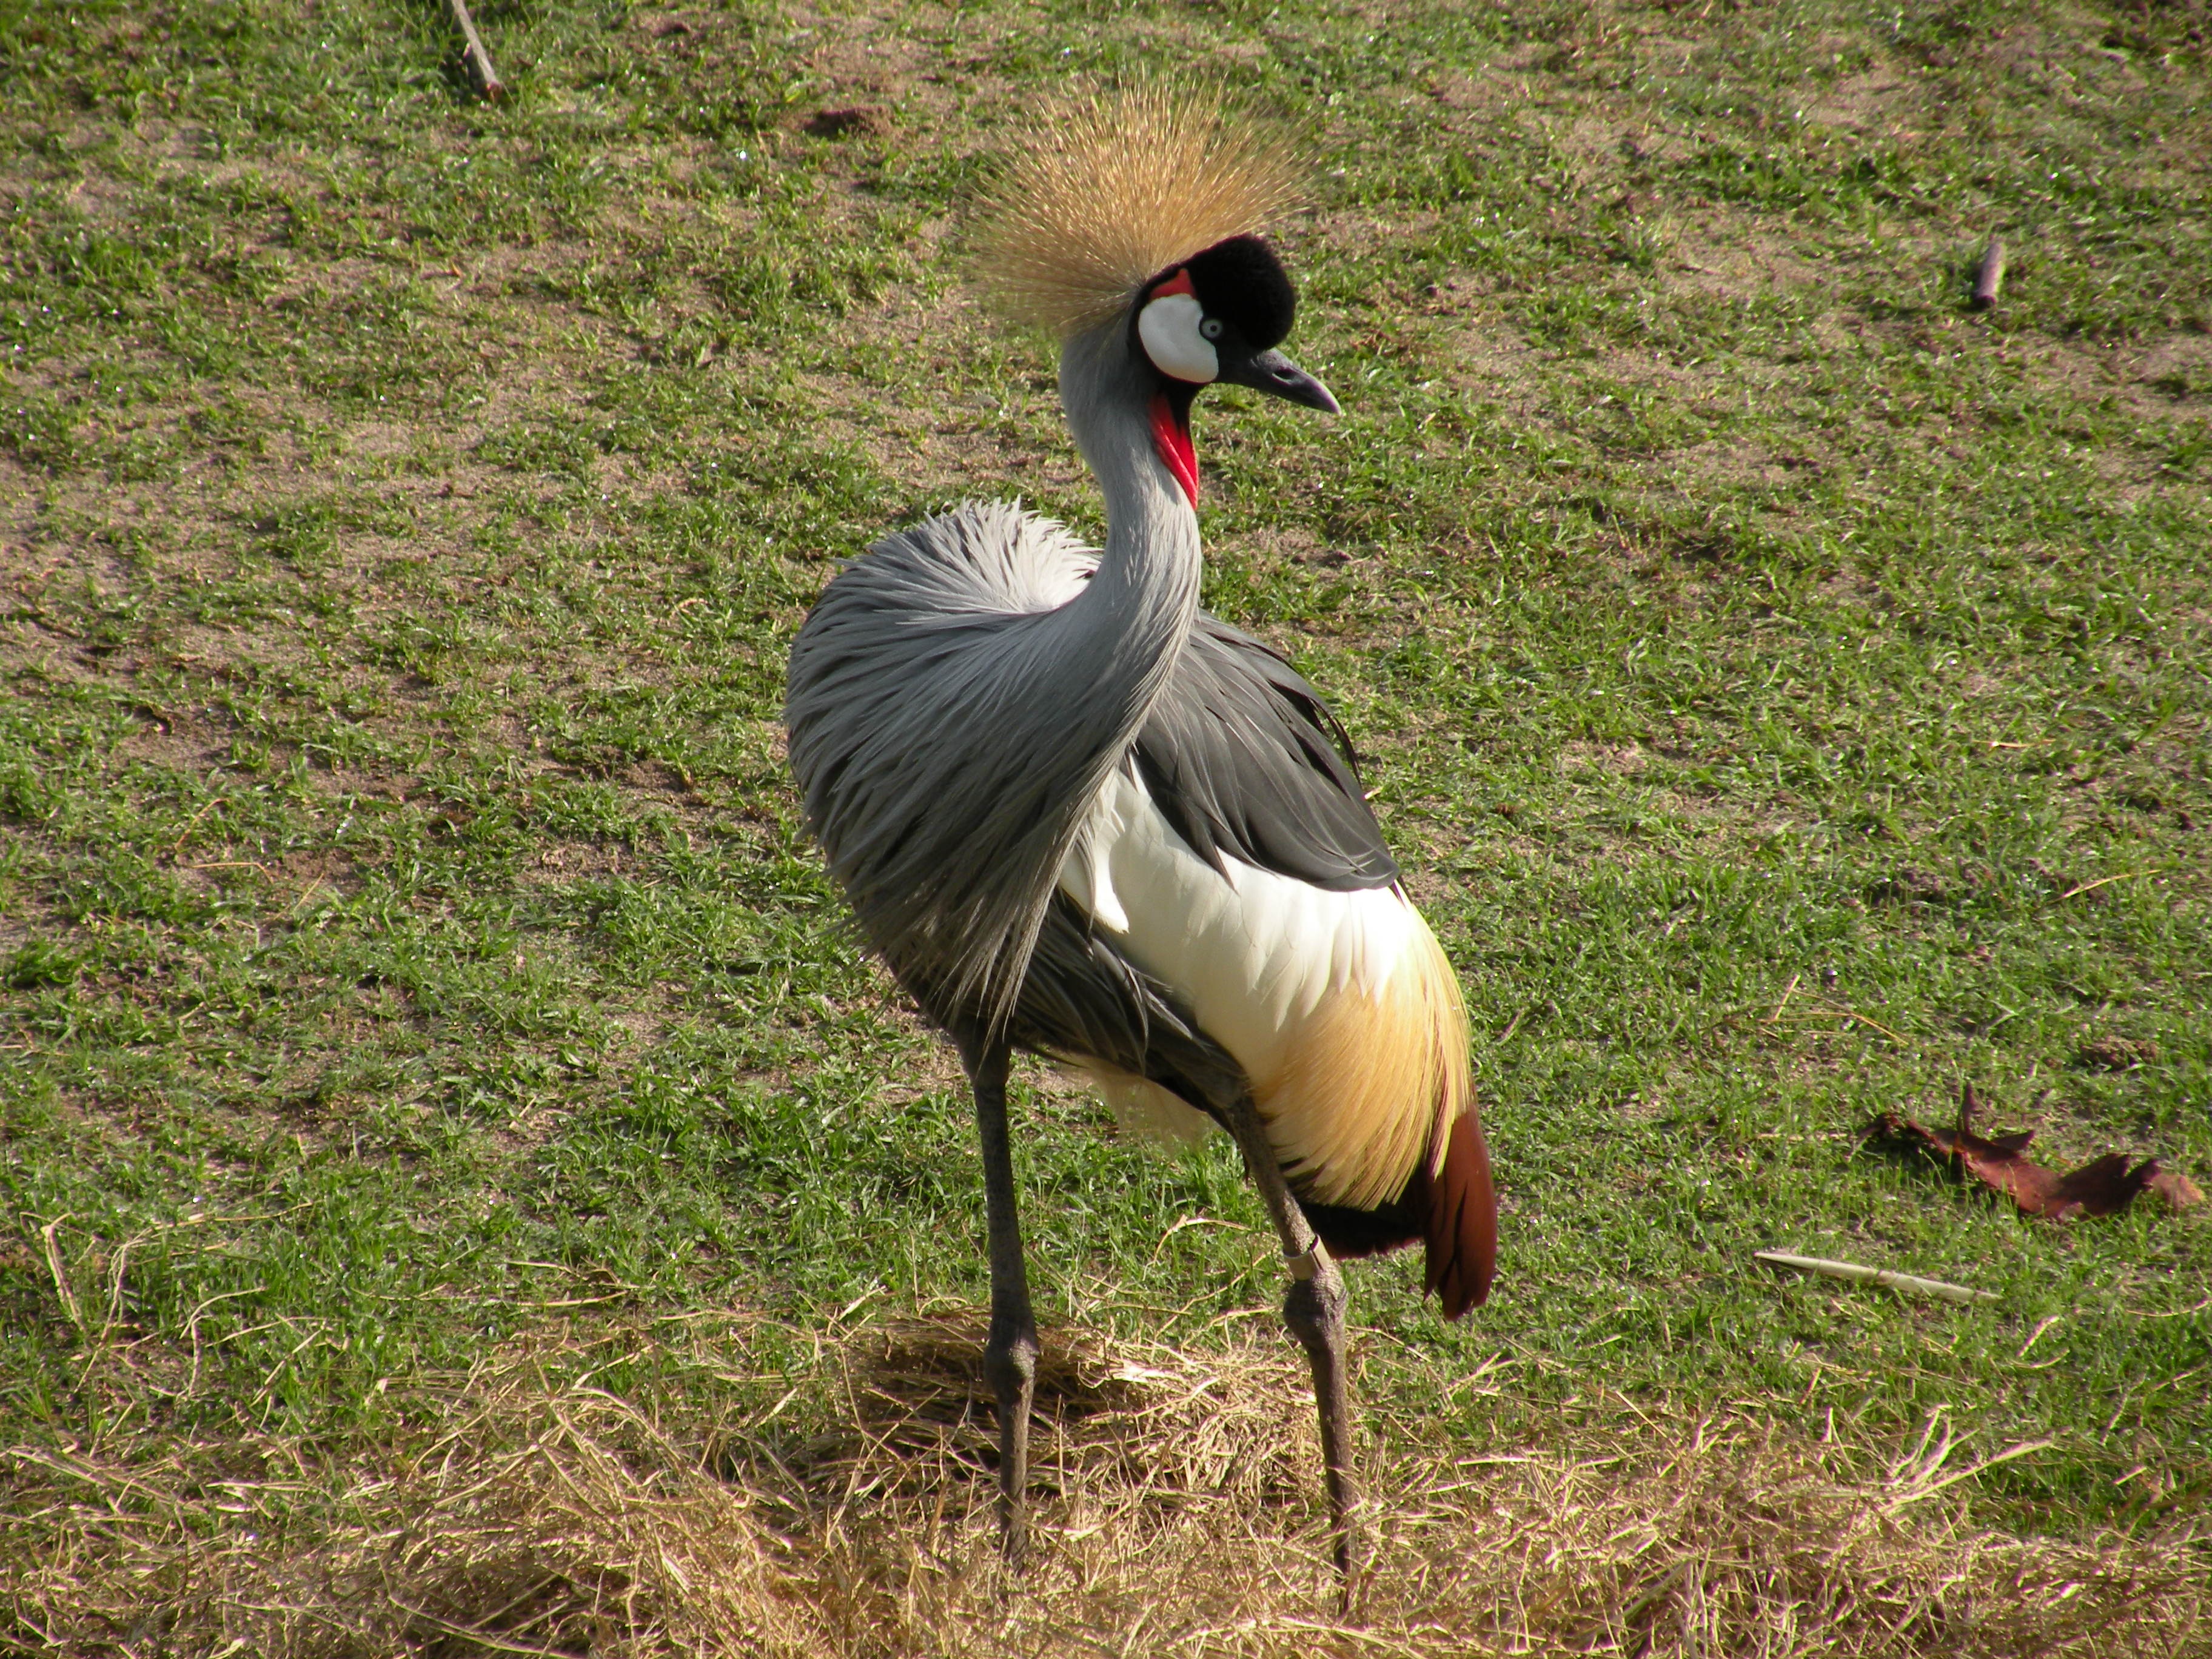
nature, bird, animal, wildlife, wild, zoo, beak, feather, avian, fauna, stork, plumage, wings, vertebrate, crane, crested, water bird, ciconiiformes, crane like bird